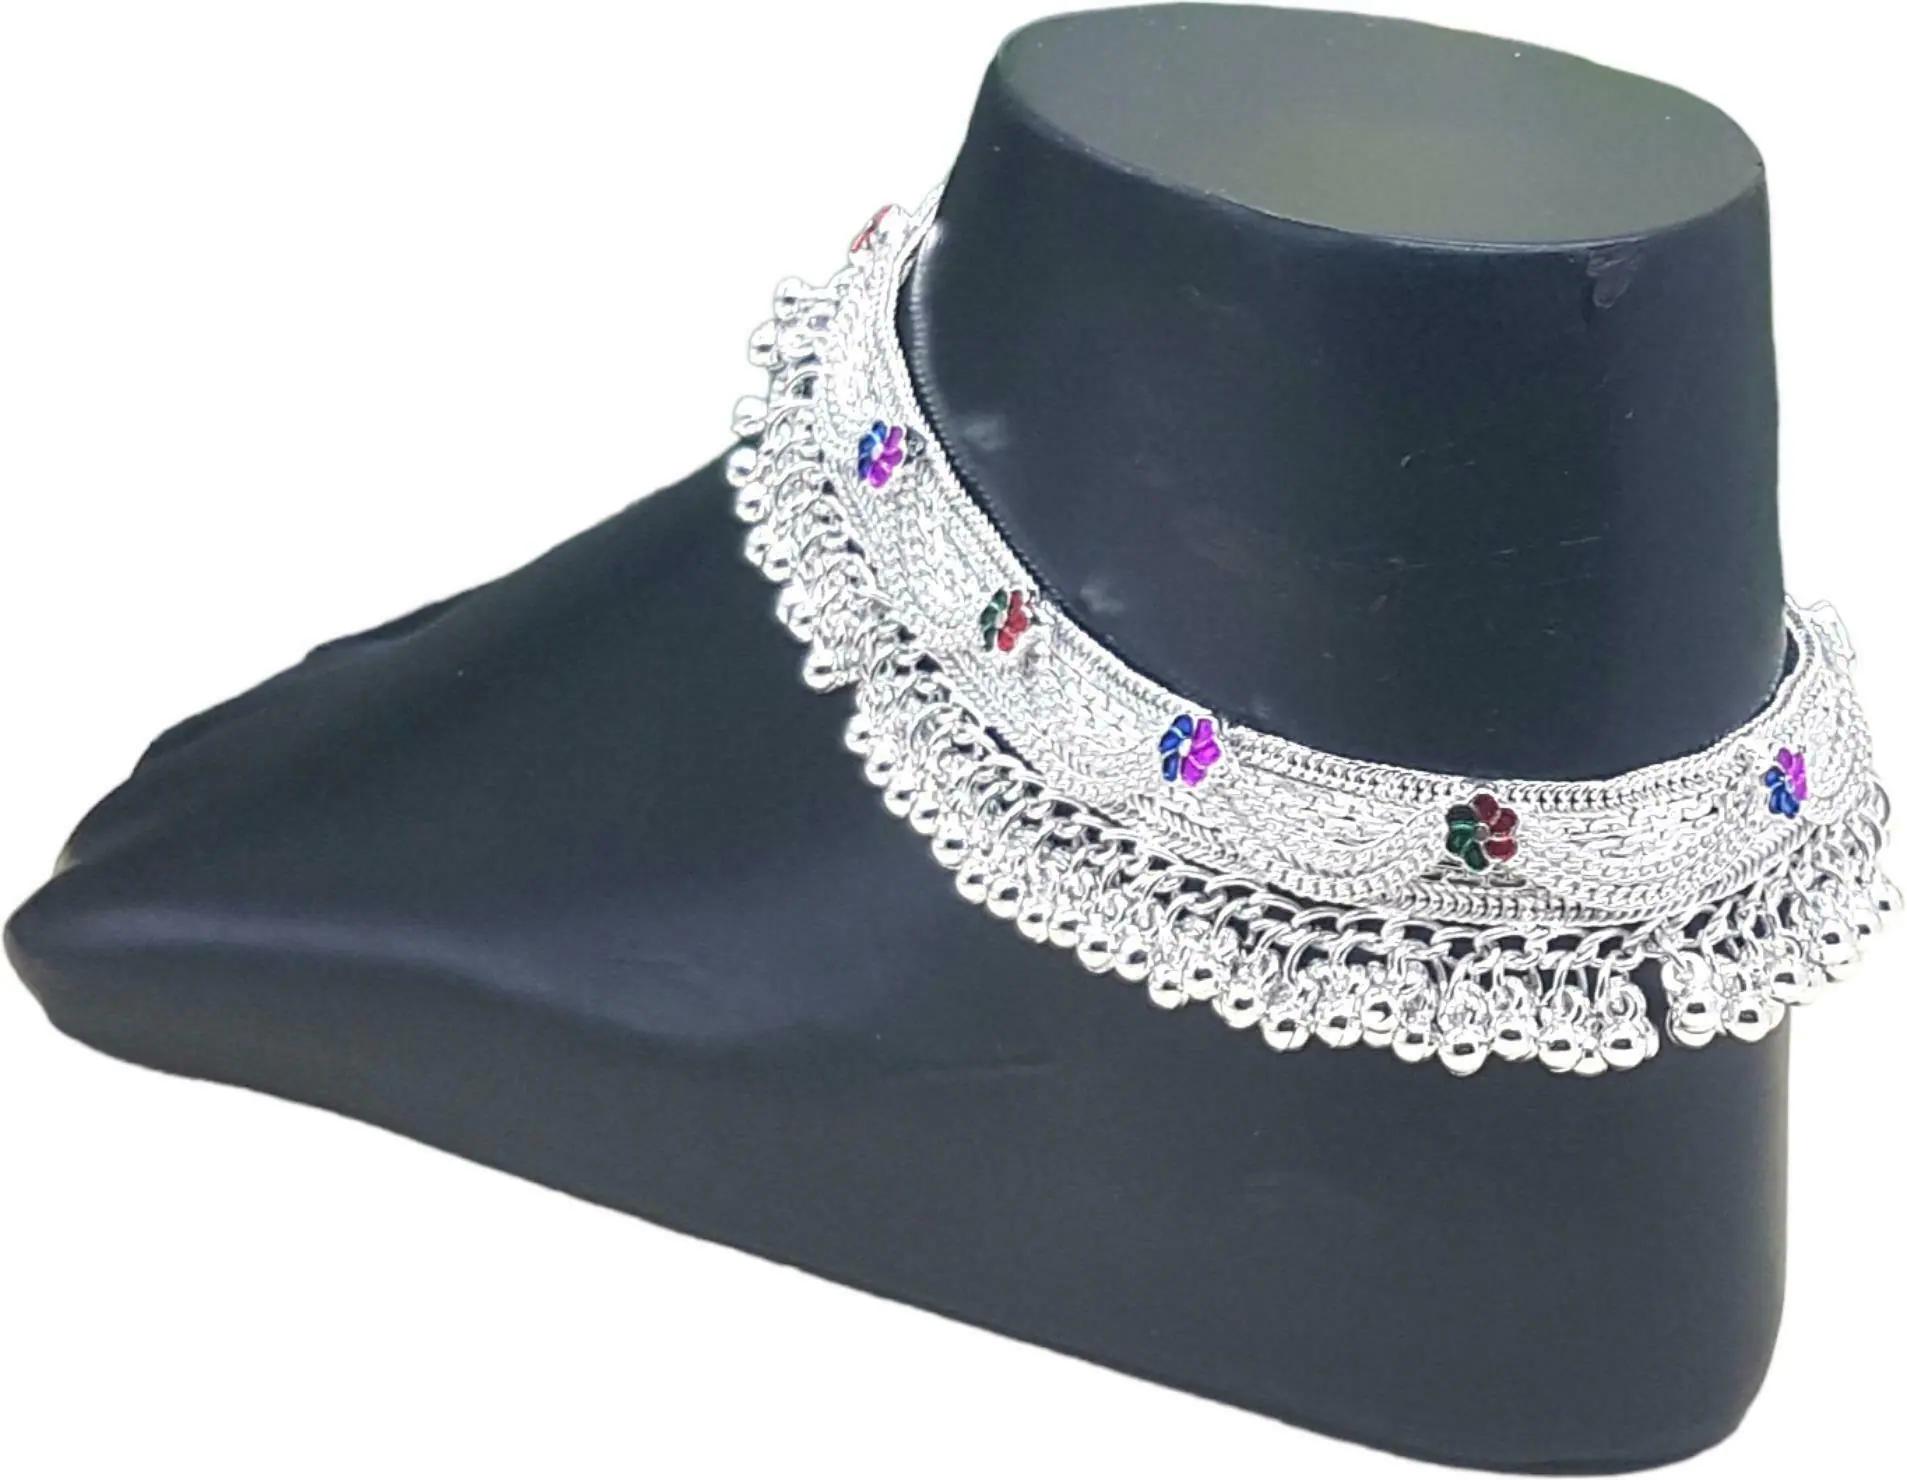
BR Ornaments Twinkling Chunky Women Anklets & Toe Rings Alloy Anklet (Pack of 2)
Type: Anklet
Brand: BR Ornaments
Price: Rs. 439
 This silver anklet looks good with all indian outfitsor traditional outfits suitable girls and women of all ages. grab this pair of anklets, you will feel stylish ankle and shining silver anklet will make beautiful, you must buy the sns traders anklets you will never go wrong with the latest design, fancy anklets in silver jewellery.